Sulayman Marreh

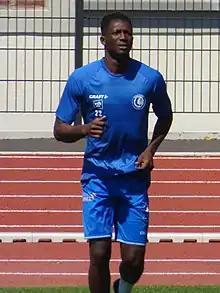
Marreh training in 2020

Sulayman Marreh (born 15 January 1996) is a Gambian professional footballer who plays as a defensive midfielder or centre-back.